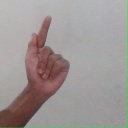
अक्षर: ळ